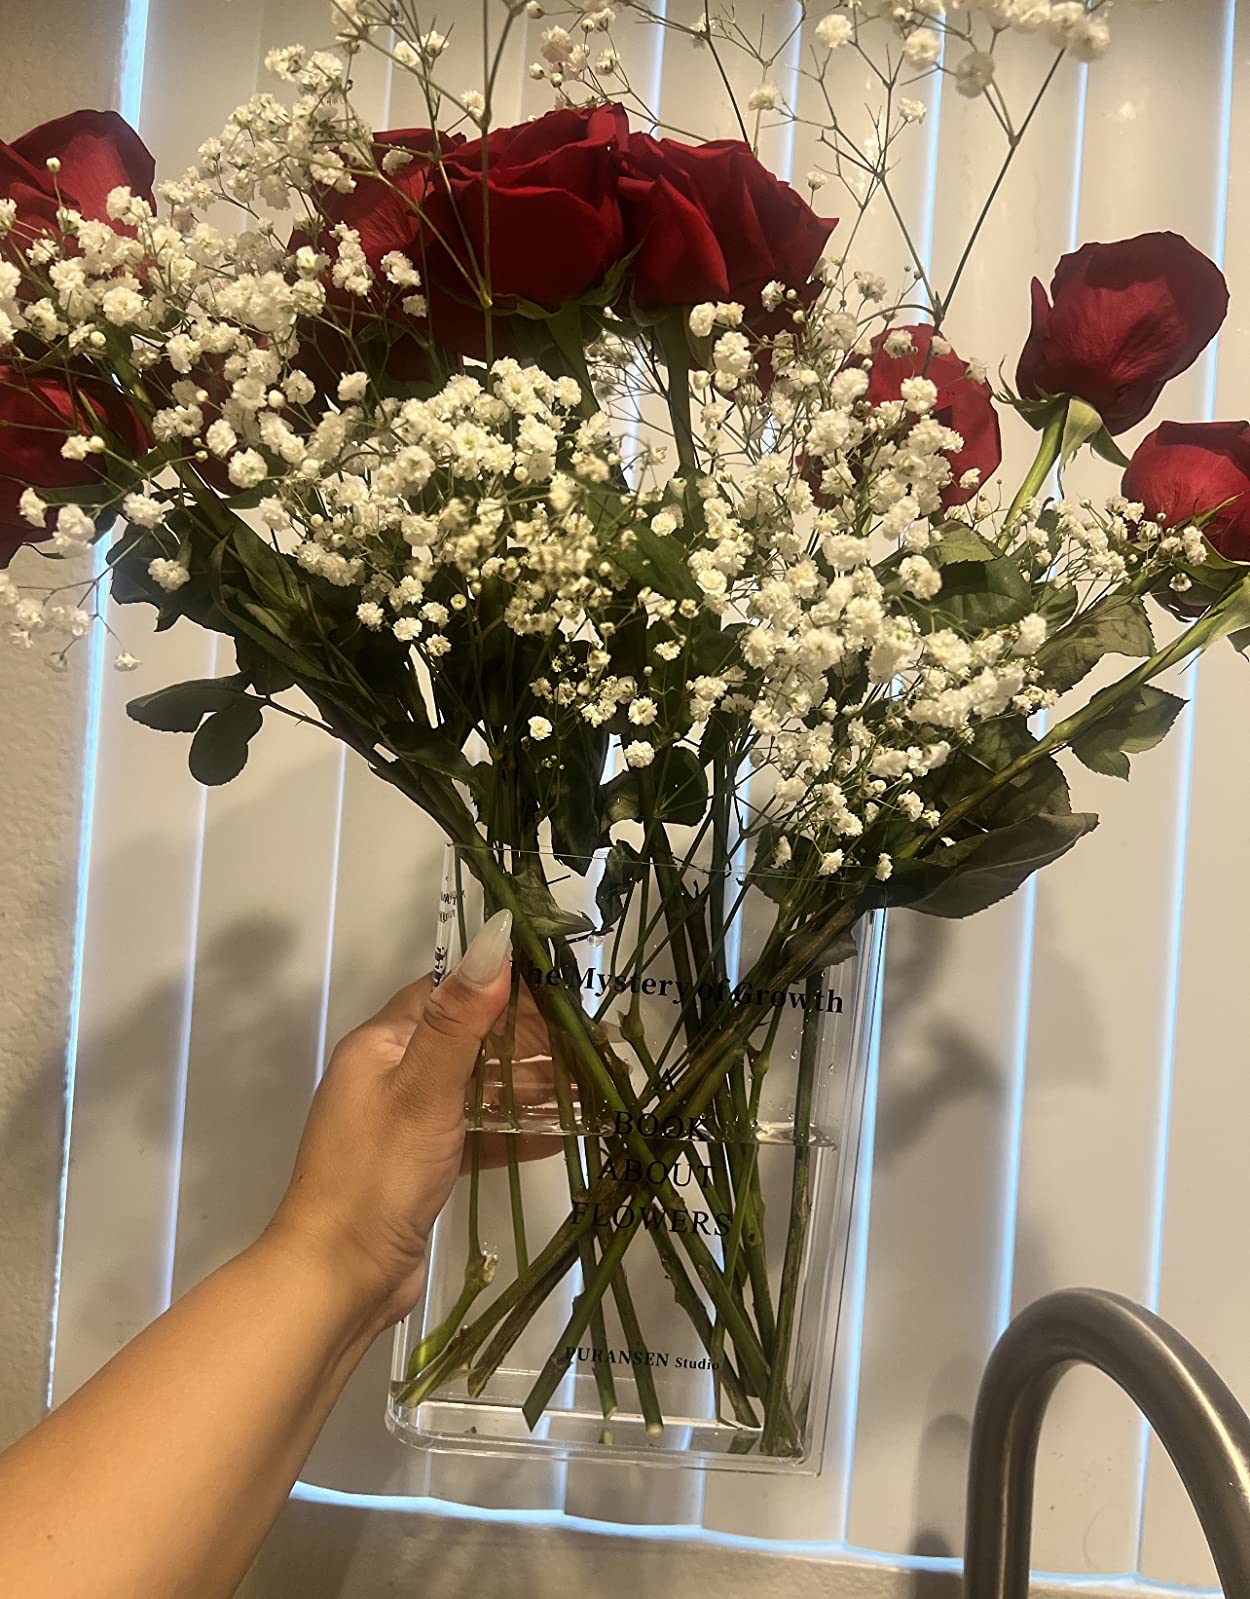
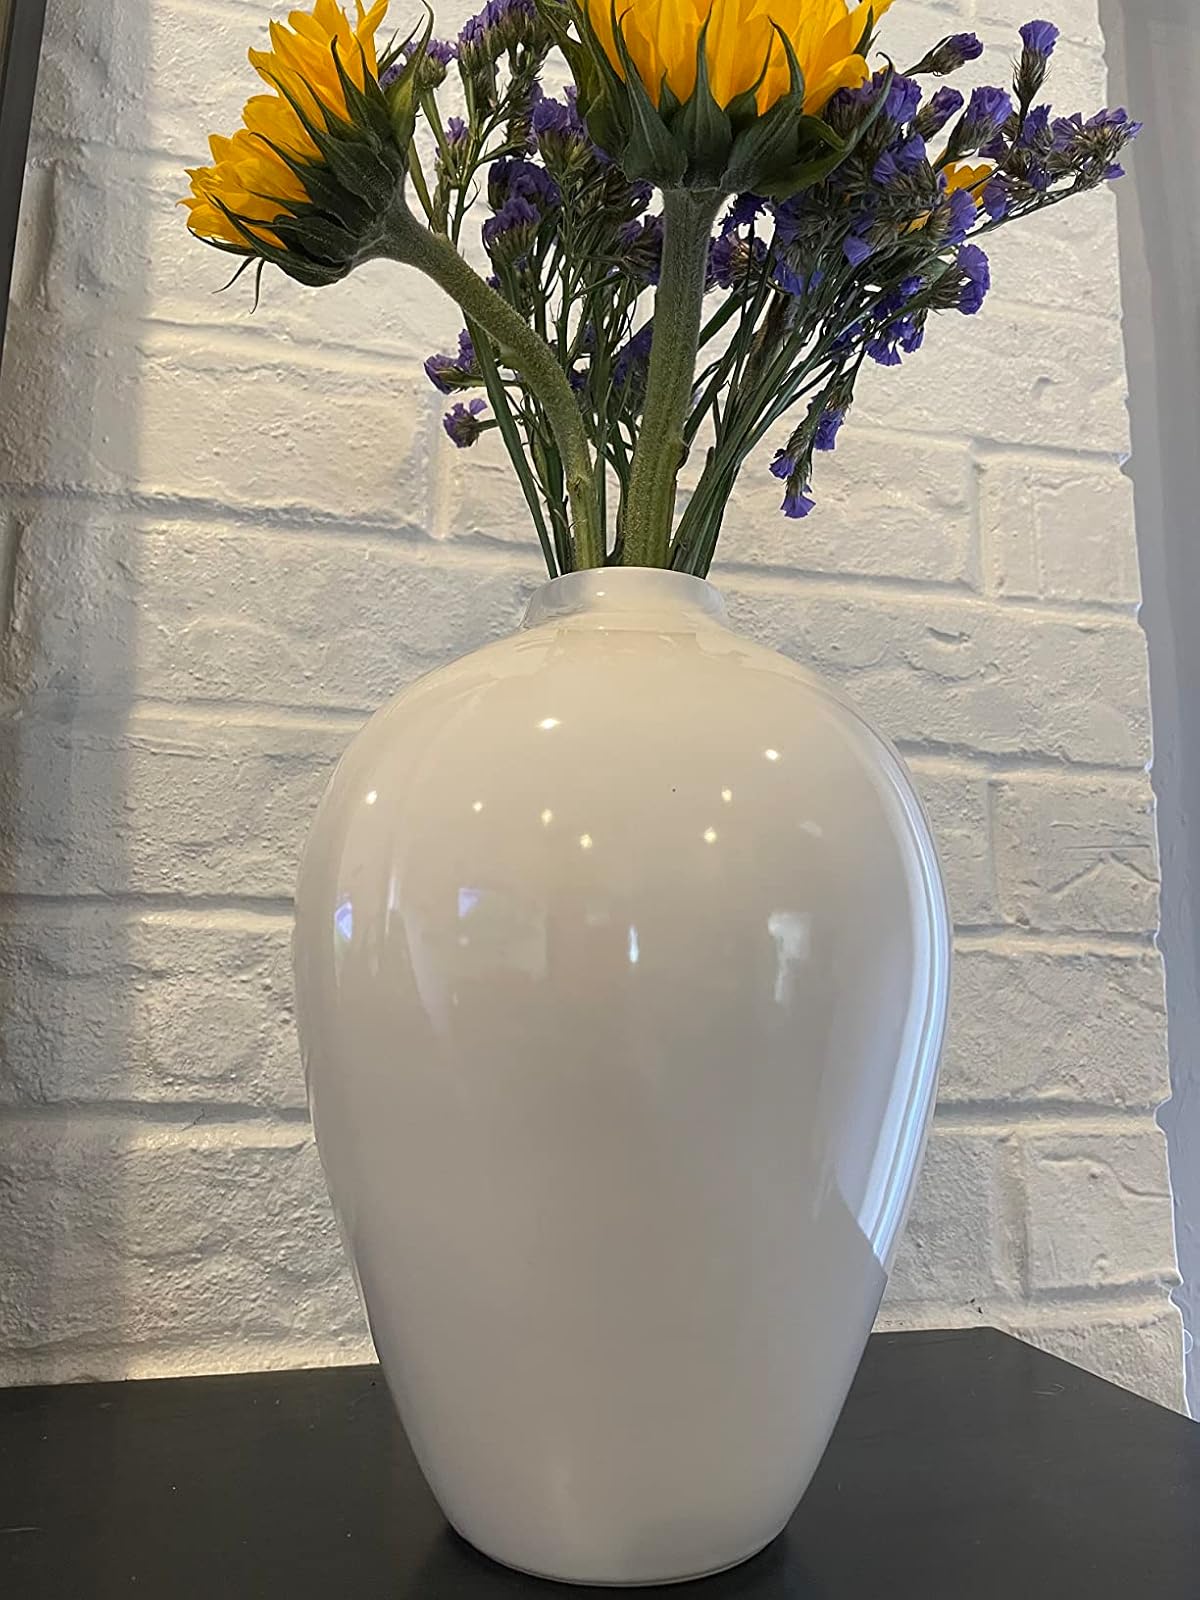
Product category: vase
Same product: no